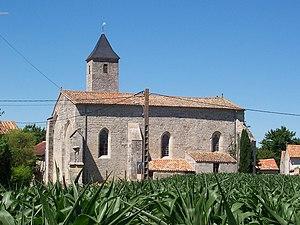
Eglise de St Martin d'Entraigues (orientation sud)